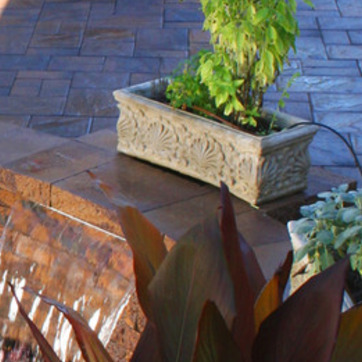
Material: water